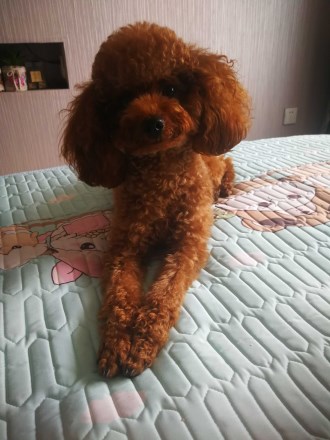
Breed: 7449-n000128-teddy